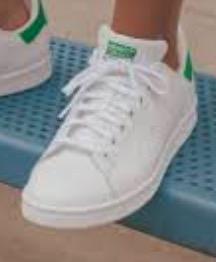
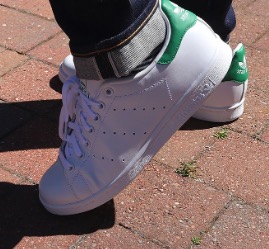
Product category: misc
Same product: yes